The Faithful Spy

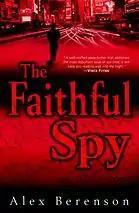

The Faithful Spy is a novel by "The New York Times" reporter Alex Berenson. The novel won an Edgar Allan Poe Award for Best First Novel. It was published in 2006 by Random House and tells the story of a CIA agent who has infiltrated Al Qaeda and, years after 9-11, struggles to stop a terrorist attack in the United States.